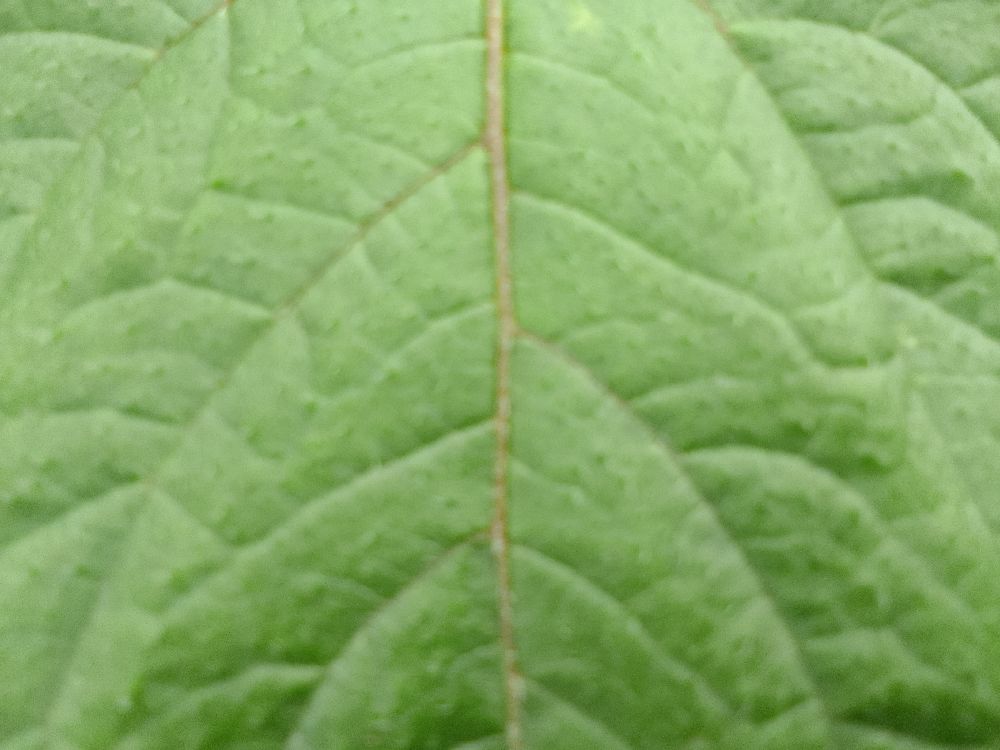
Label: Healthy